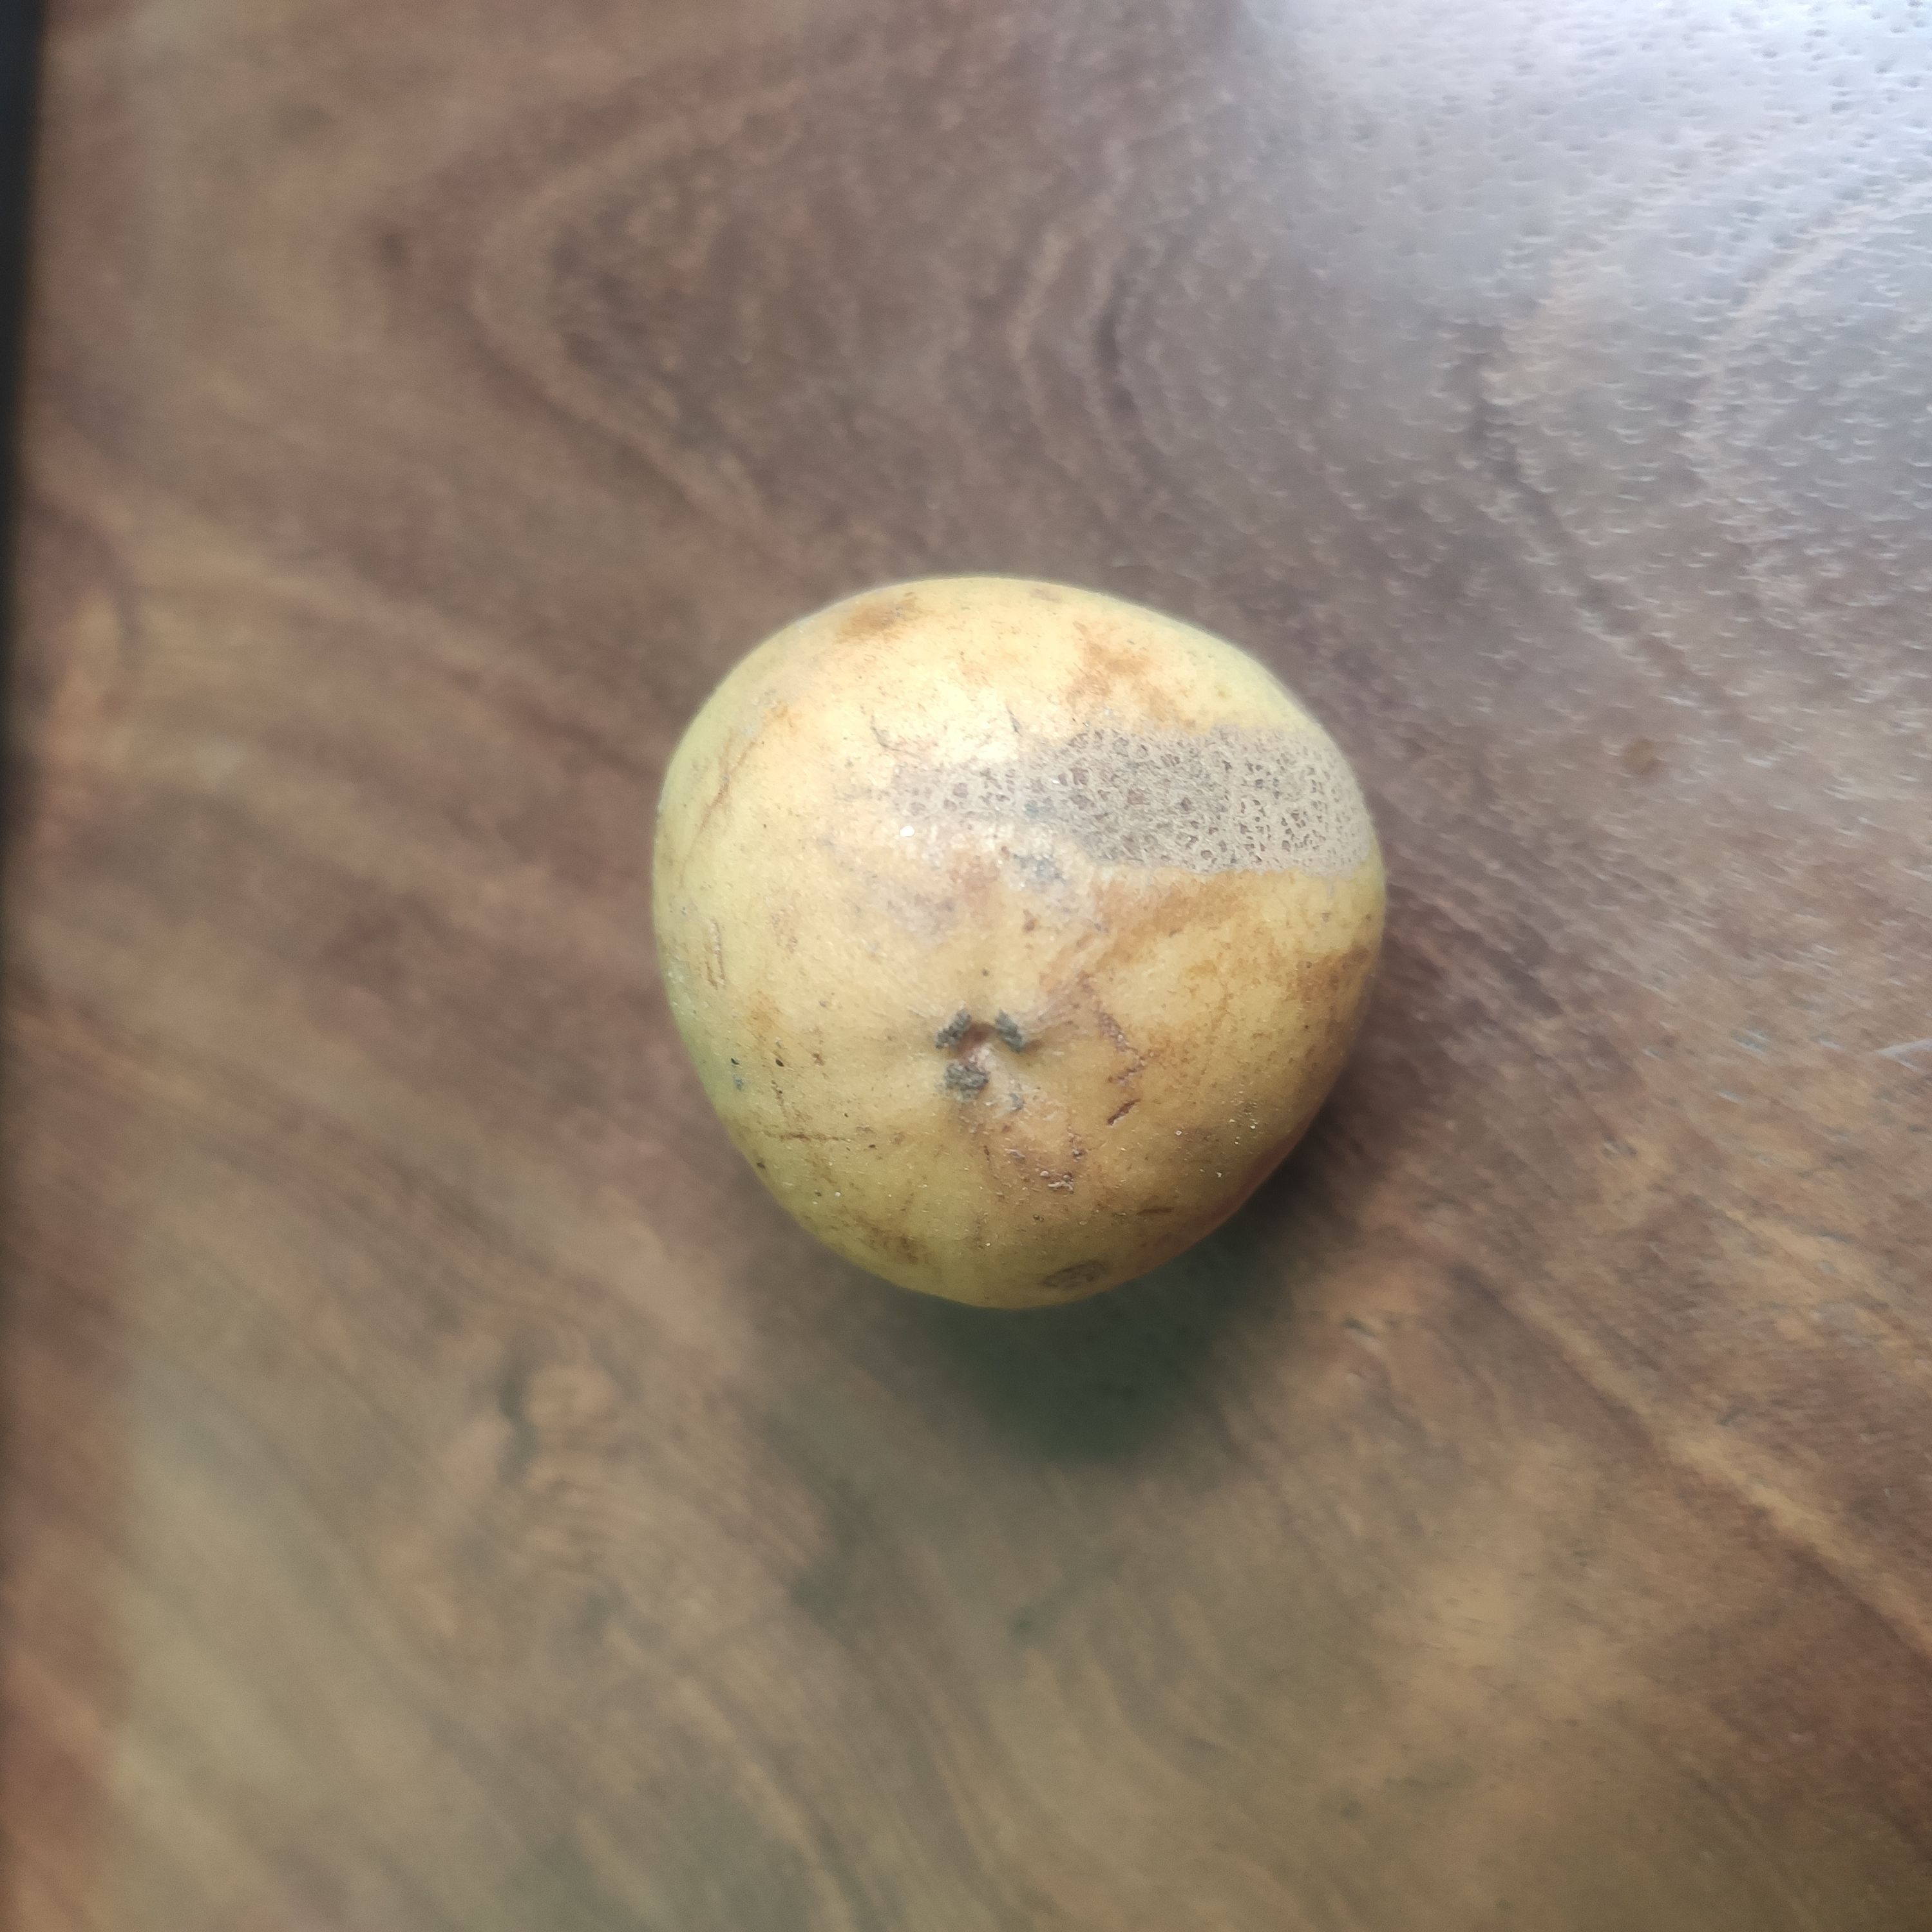
Fruit: burmese-grape
Grade: 2nd-grade